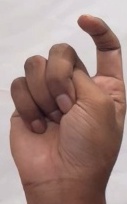
ASL sign: X